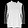
Label: Shirt